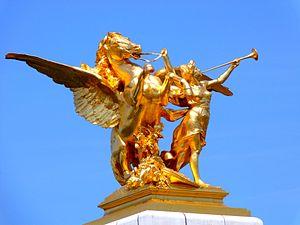
Pegase tenu par la Renommée de la Guerre (1900), groupe en fonte de fer doré, pylône aval gauche à l'entrée du pont Alexandre-III, Paris (7e arrond.) - Sculpteur Léoplod Steiner (1853-1899), signature sur la terrasse (terminé par Eugène Gantzlin).
Léopold Clément Amédée Steiner, dit Léopold Steiner, né à Paris le 7 mars 1853, mort à Neuilly-sur-Marne le 29 décembre 1899, est un sculpteur français.
Cet article recense les statues équestres de Paris, en France.